Willys MB

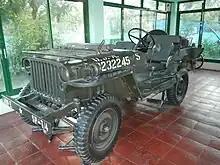
Willys MB used by former Philippine President Ramon Magsaysay

Due to Willys' workload, International Harvester helped assemble a further five T29E1 prototypes. Under the steering front wheels, skis could be mounted or removed. An Aberdeen test report critiqued that the T-29E1 was difficult to steer, as the tracks could not be controlled independently, and that prolonged use caused excessive track component wear. A completely rearranged rear was then proposed, and a T28 litter-carrier was completed for testing by August 1944. The only known surviving half-track WWII jeep is a WillysT28 named "Penguin." Further (fully) tracked "jeeps" were also armored, and developed for, and by Canada (see armored jeeps).